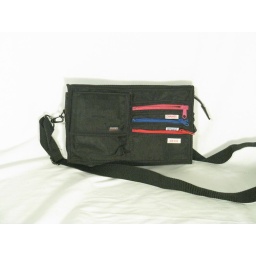
Fun and practical waist tote in black nylon with colorful zippers and helpful signs. $150 rental only.